Lester B. Pearson

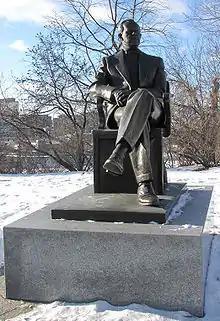
Statue on Parliament Hill grounds

On 15 January 1964, Pearson became the first Canadian prime minister to make an official state visit to France.